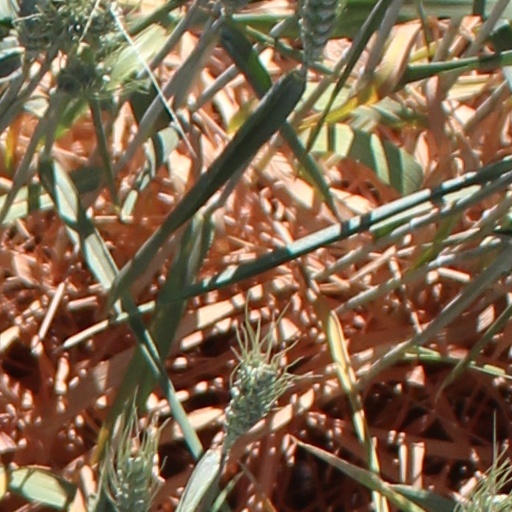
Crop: wheat